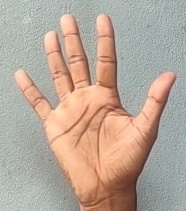
ASL sign: 5